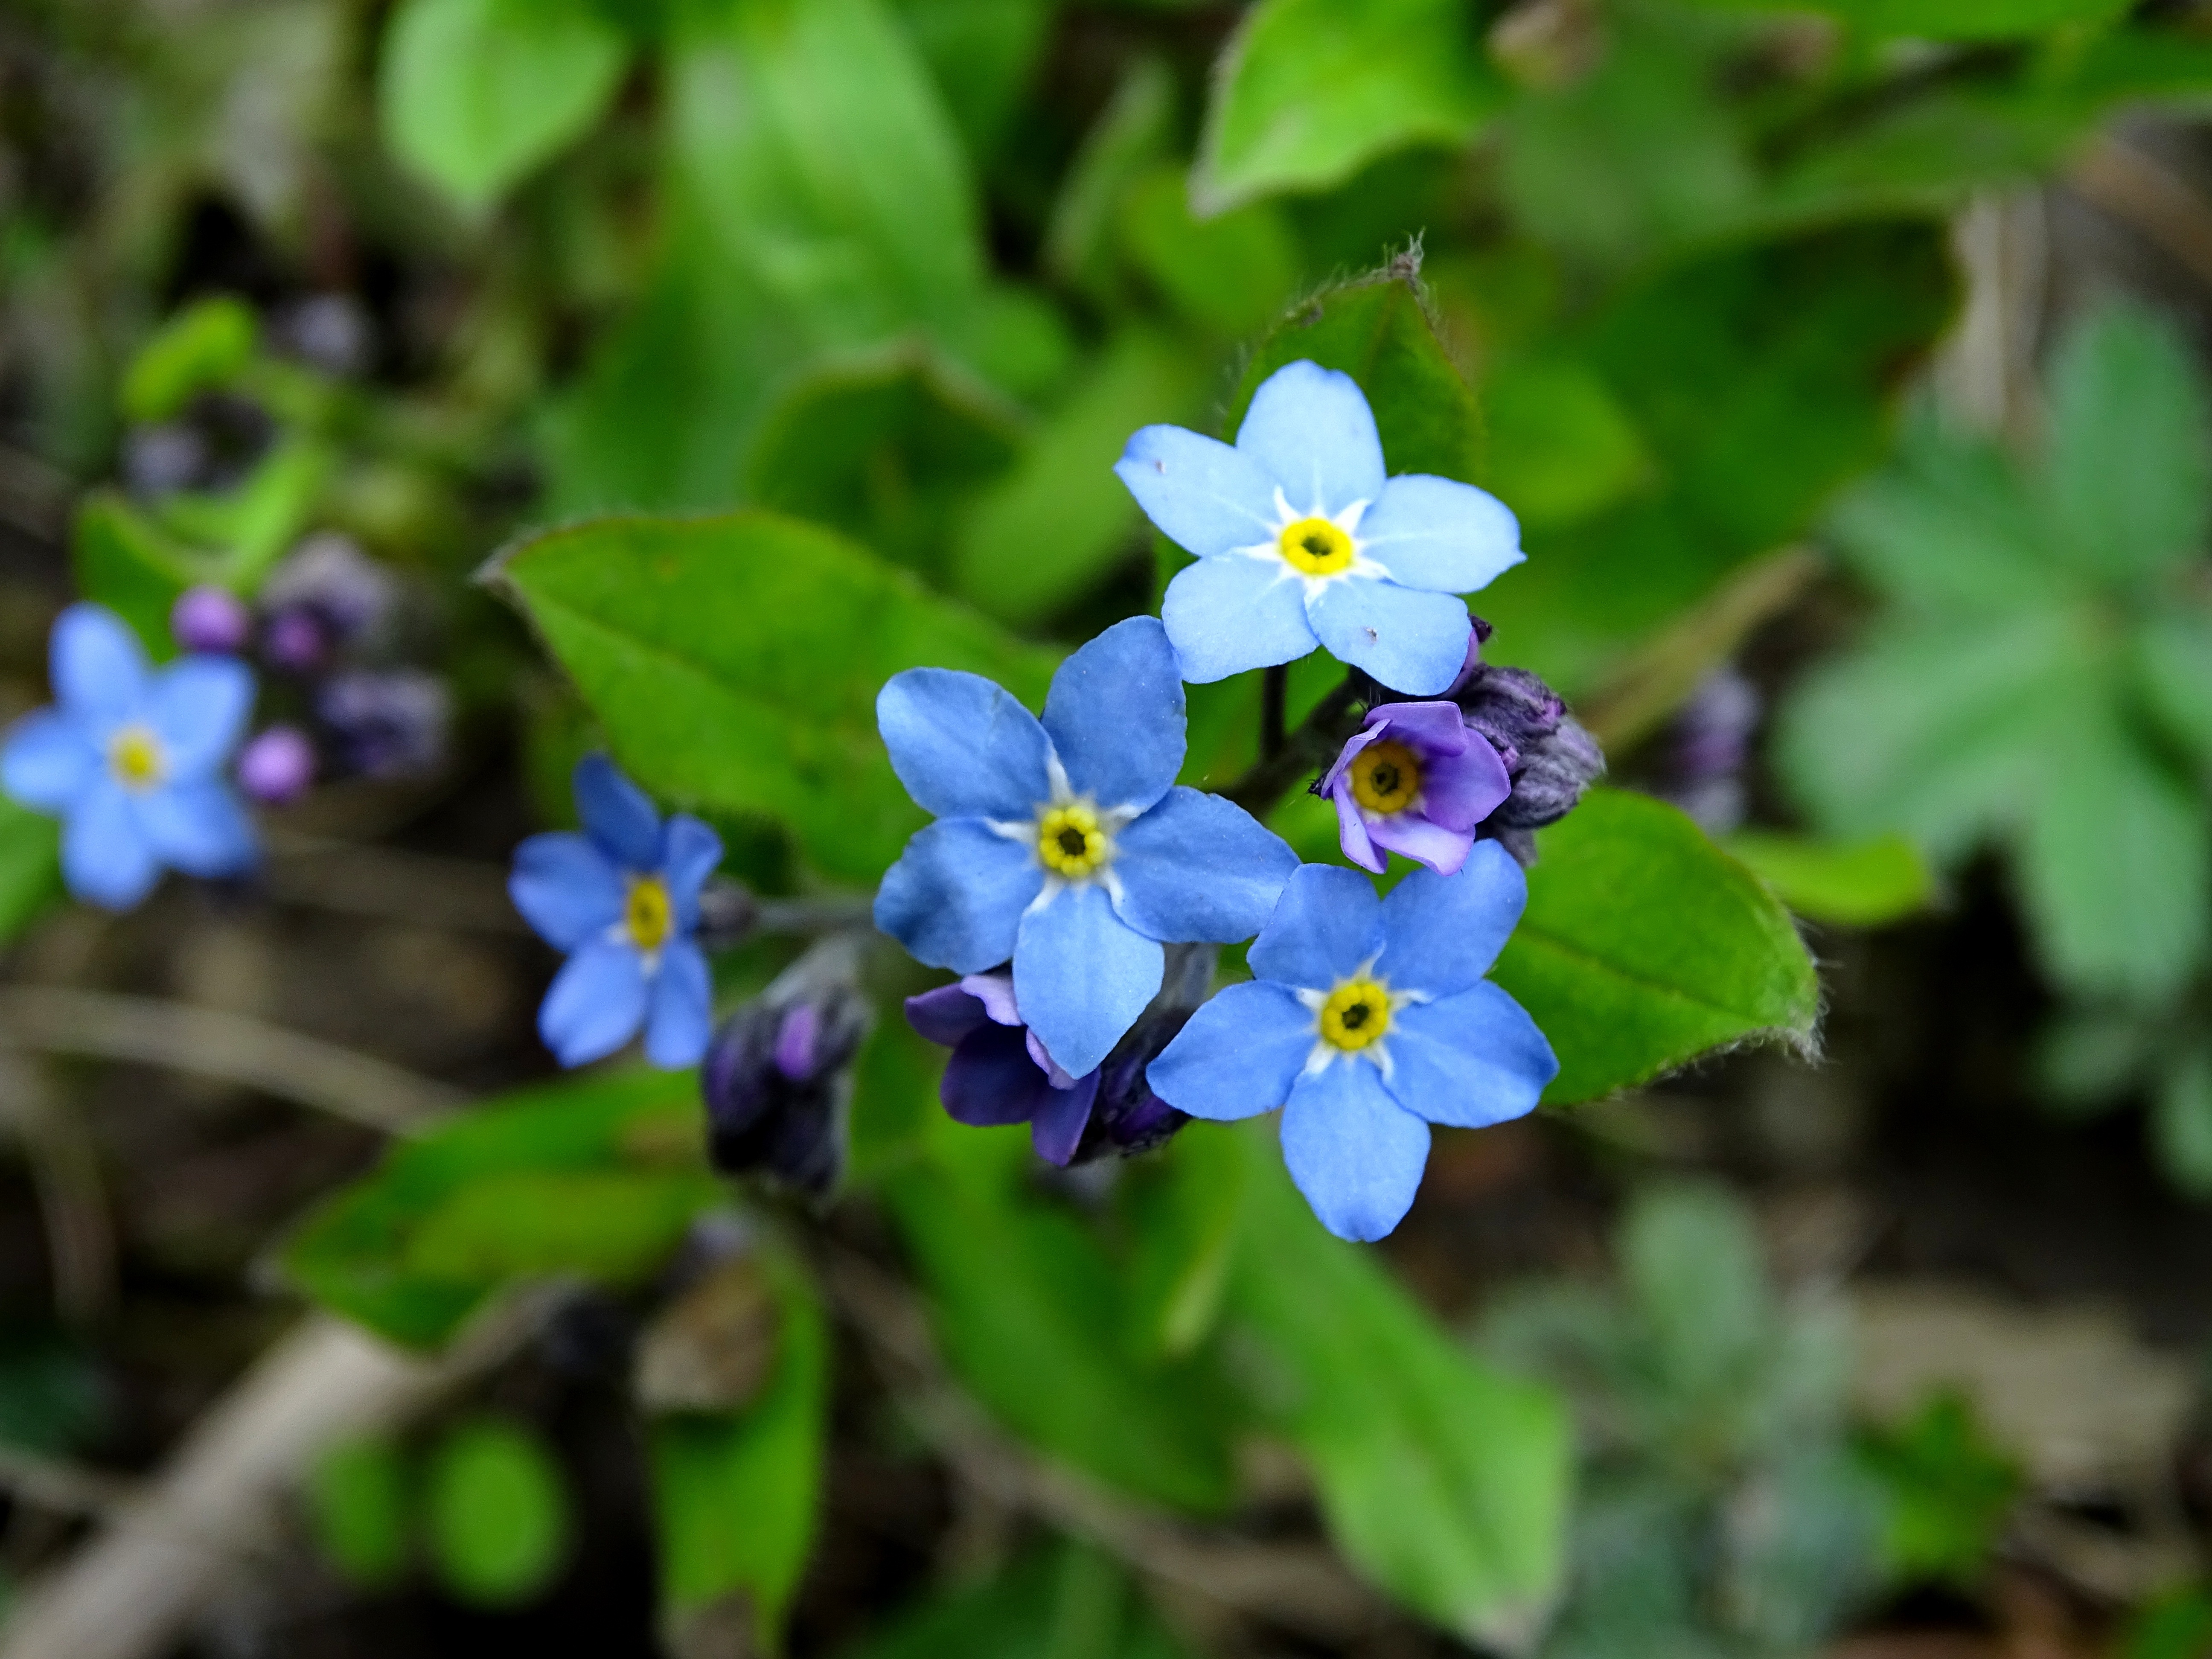
nature, blossom, plant, flower, bloom, botany, flora, wildflower, blue forget me not, forget me not, flower garden, viola, macro photography, flowering plant, dayflower, borage family, annual plant, land plant, violet family, dayflower family